Answer in natural language. Is black color shelving unit to the left of brown trapezoid wooden chair? Choose between the following options: yes or no
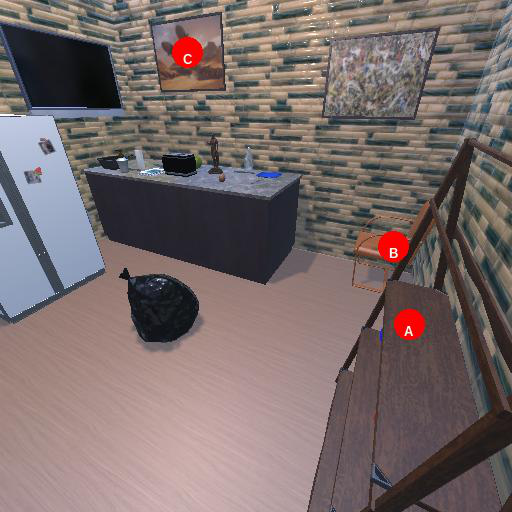
<answer>yes</answer>